Joaquín Panichelli

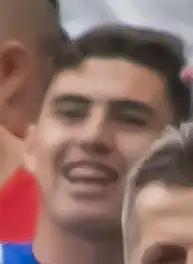
Panichelli in 2023

Joaquín Panichelli (born 7 October 2002) is an Argentine professional footballer who plays as a forward for French club Strasbourg.